Ono Otsū

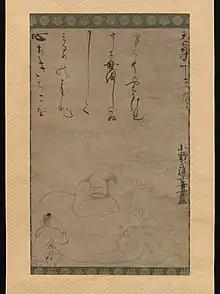
Hotei with a Child - Ono Otsu (1624)

Ono Otsū (小野お通, 1559 or 1568–1631), also known as Ono no Ozū, was a Japanese noblewoman, calligrapher, poet, painter and musician. She was a student of the arts in Kyoto, studying painting, calligraphy, music, chanting, and poetry. Her work was noticed by members of the Tokugawa shogunate, including Tokugawa Ieyasu and Tokugawa Hidetada, and she was often hired by them to teach members of their court. Because she was the author of works that impacted Japanese art during the Azuchi-Momoyama and Edo period, and served several prominent figures, Otsū was proclaimed one of the leading female calligraphers of premodern Japan.